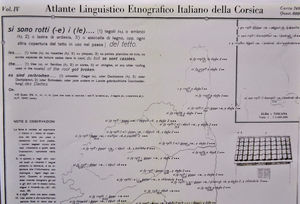
L'Atlas linguistique et ethnographique italien de la Corse est un atlas linguistique de la Corse, projeté et réalisé par Gino Bottiglioni.